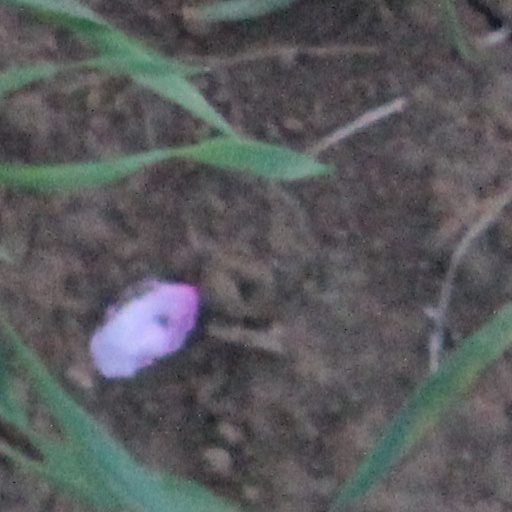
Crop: wheat